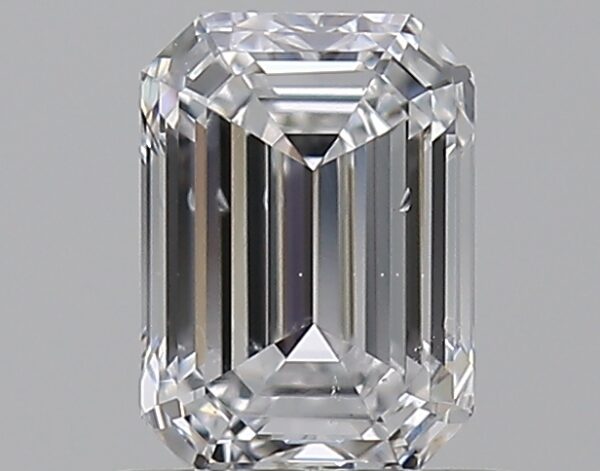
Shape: emerald
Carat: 0.7
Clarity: VS2
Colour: D
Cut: EX
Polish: VG
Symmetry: GD
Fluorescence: F
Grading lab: GIA
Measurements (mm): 5.84 x 4.18 x 2.85